Hung Hom Ferry Pier

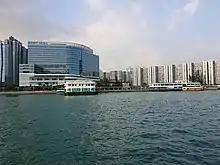
Hung Hom Ferry Piers viewed from Victoria Harbour

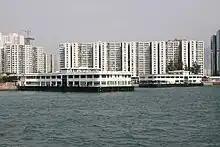
Hung Hom Ferry Pier: west (Star Ferry) berth to the left in December 2010

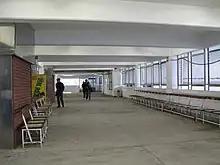
Pier Waiting Area in March 2011

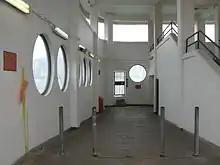
Pier Windows used the circle design in March 2011

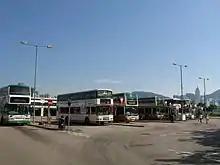
Hung Hom Ferry Pier Bus Terminus in July 2008

Hung Hom Ferry Pier is a ferry pier in Hung Hom, Kowloon, Hong Kong. It is located on the reclaimed land of Hung Hom Bay. Currently, two ferry companies operate routes to Central Piers and North Point Ferry Pier.